Vought V-173

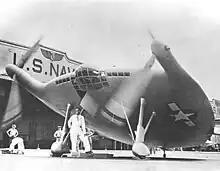
Ground testing of the V-173

The disc wing design featured a low aspect ratio that overcame the built-in disadvantages of induced drag created at the wingtips with the large propellers actively canceling the drag-causing tip vortices. The propellers were arranged to rotate in the opposite direction to the tip vortices, allowing the aircraft to fly with a much smaller wing area. The small wing provided high maneuverability with greater structural strength. The empennage consisted of two vertical fins with rudders, all-moving stabilizers with anti-servo tabs, and two large elevator/trim surfaces on either side of centerline on the trailing edge of the wing planform.